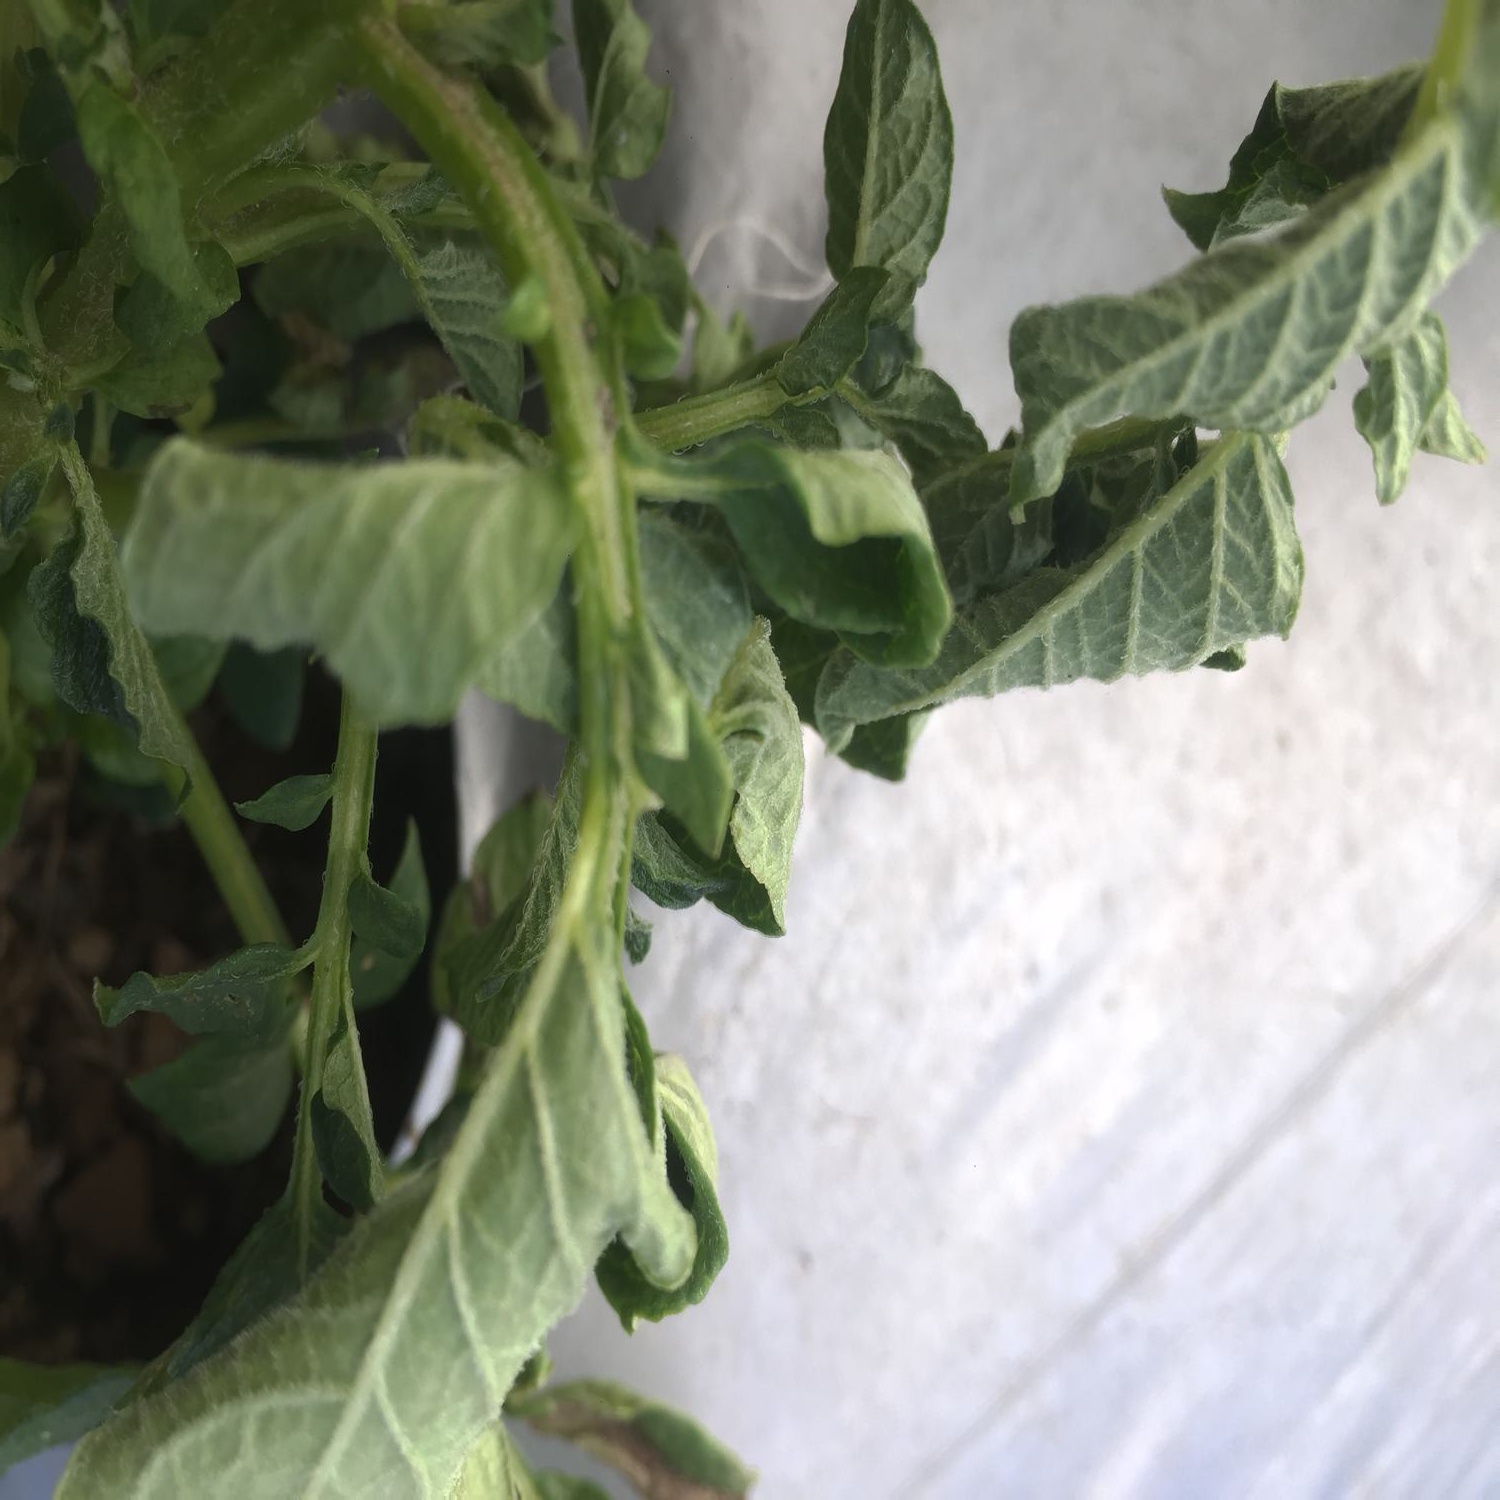
Etiqueta: Pudricion_Parda